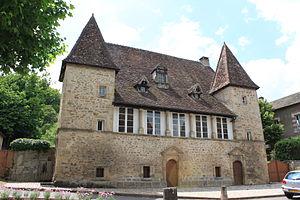
Couches, Saône-et-Loire, Bourgogne, France
Cet article recense une partie des monuments historiques de Saône-et-Loire, en France.
Couches est une commune française située dans le département de Saône-et-Loire en région Bourgogne-Franche-Comté. La commune s'est appelée Couches-les-Mines de 1853 à 1955.
La maison des Templiers de Couches est une maison située à Couches, dans le département de Saône-et-Loire, en France.